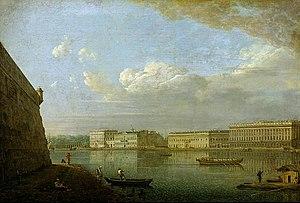
Les Scoptes formaient en Russie et, par migrations, dans les pays voisins, une secte chrétienne issue de l'église connue sous le nom de « Peuple de Dieu ».
Fiodor Alexeïev, né entre 1753 et 1755 à Saint-Pétersbourg, mort le 11 novembre 1824 à Saint-Pétersbourg, est un peintre russe paysagiste, un des initiateurs de la peinture russe du paysage urbain. Ses contemporains l'appelaient le Canaletto russe. C'est un grand maître russe du védutisme.